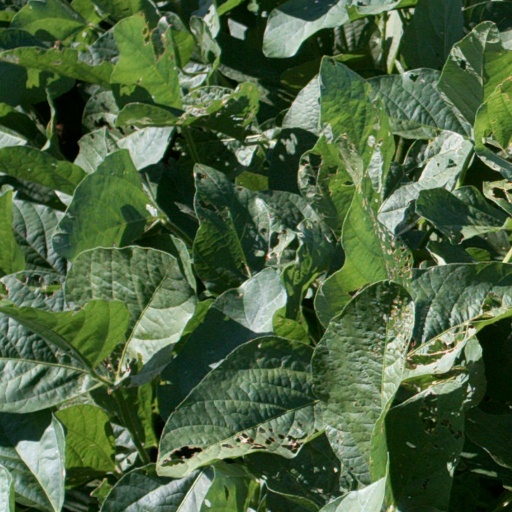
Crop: soybean